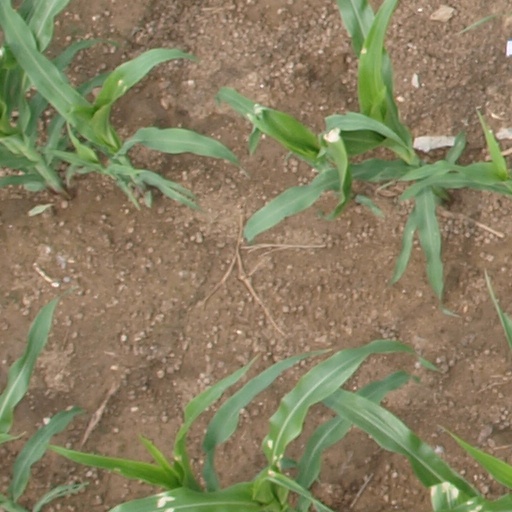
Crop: maize; corn